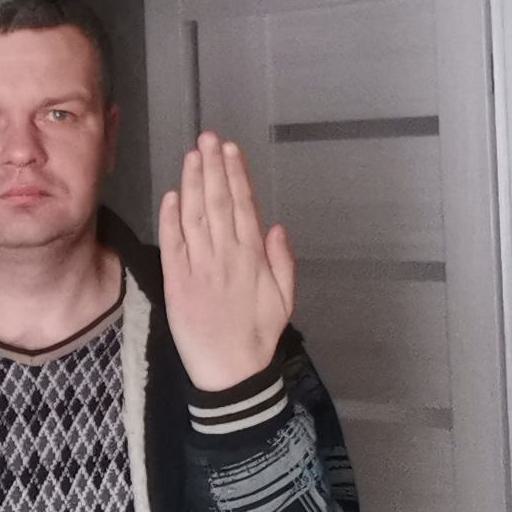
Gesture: stop_inverted